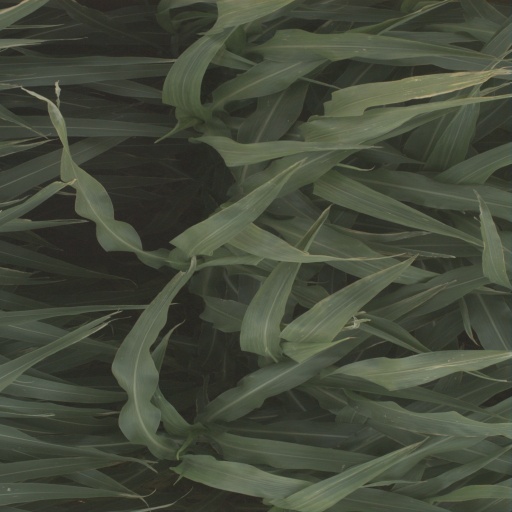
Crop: sorghum